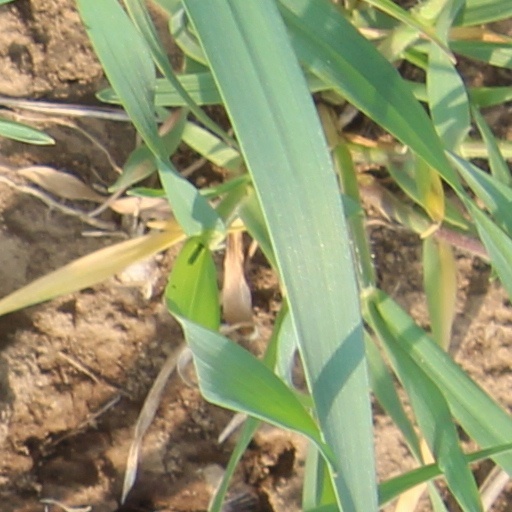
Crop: wheat